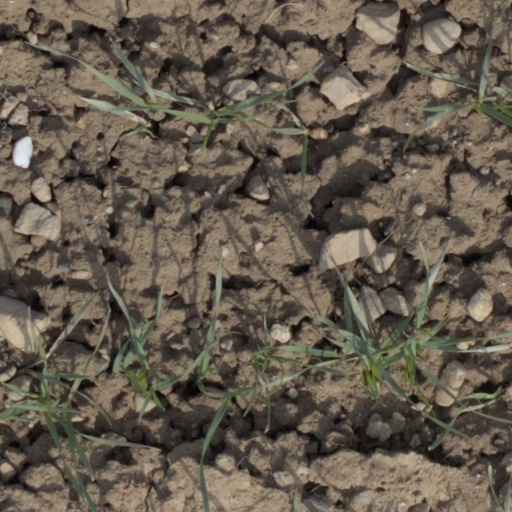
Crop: wheat